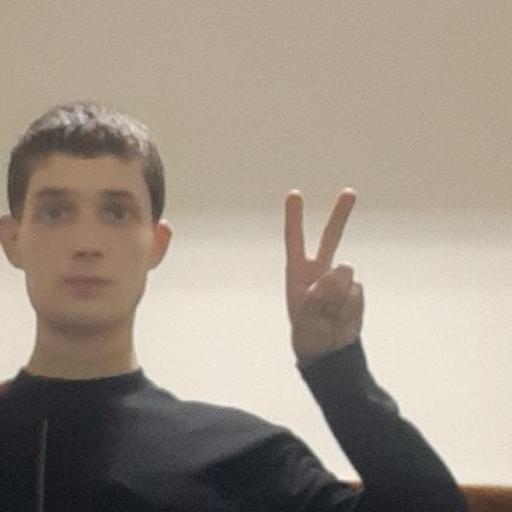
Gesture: peace